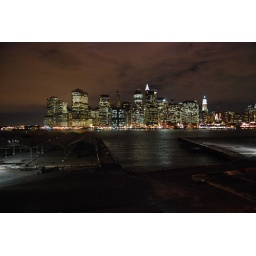
Ths view of Manhattan was taken from the Brooklyn side of the river after walking over the bridge.